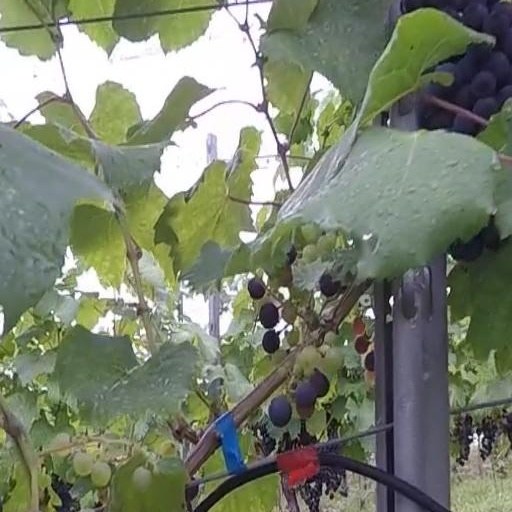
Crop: grape